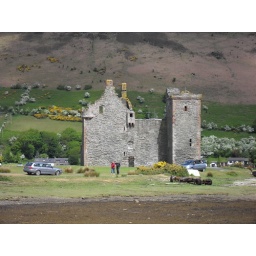
The boy and his uncle by the castle on Arran